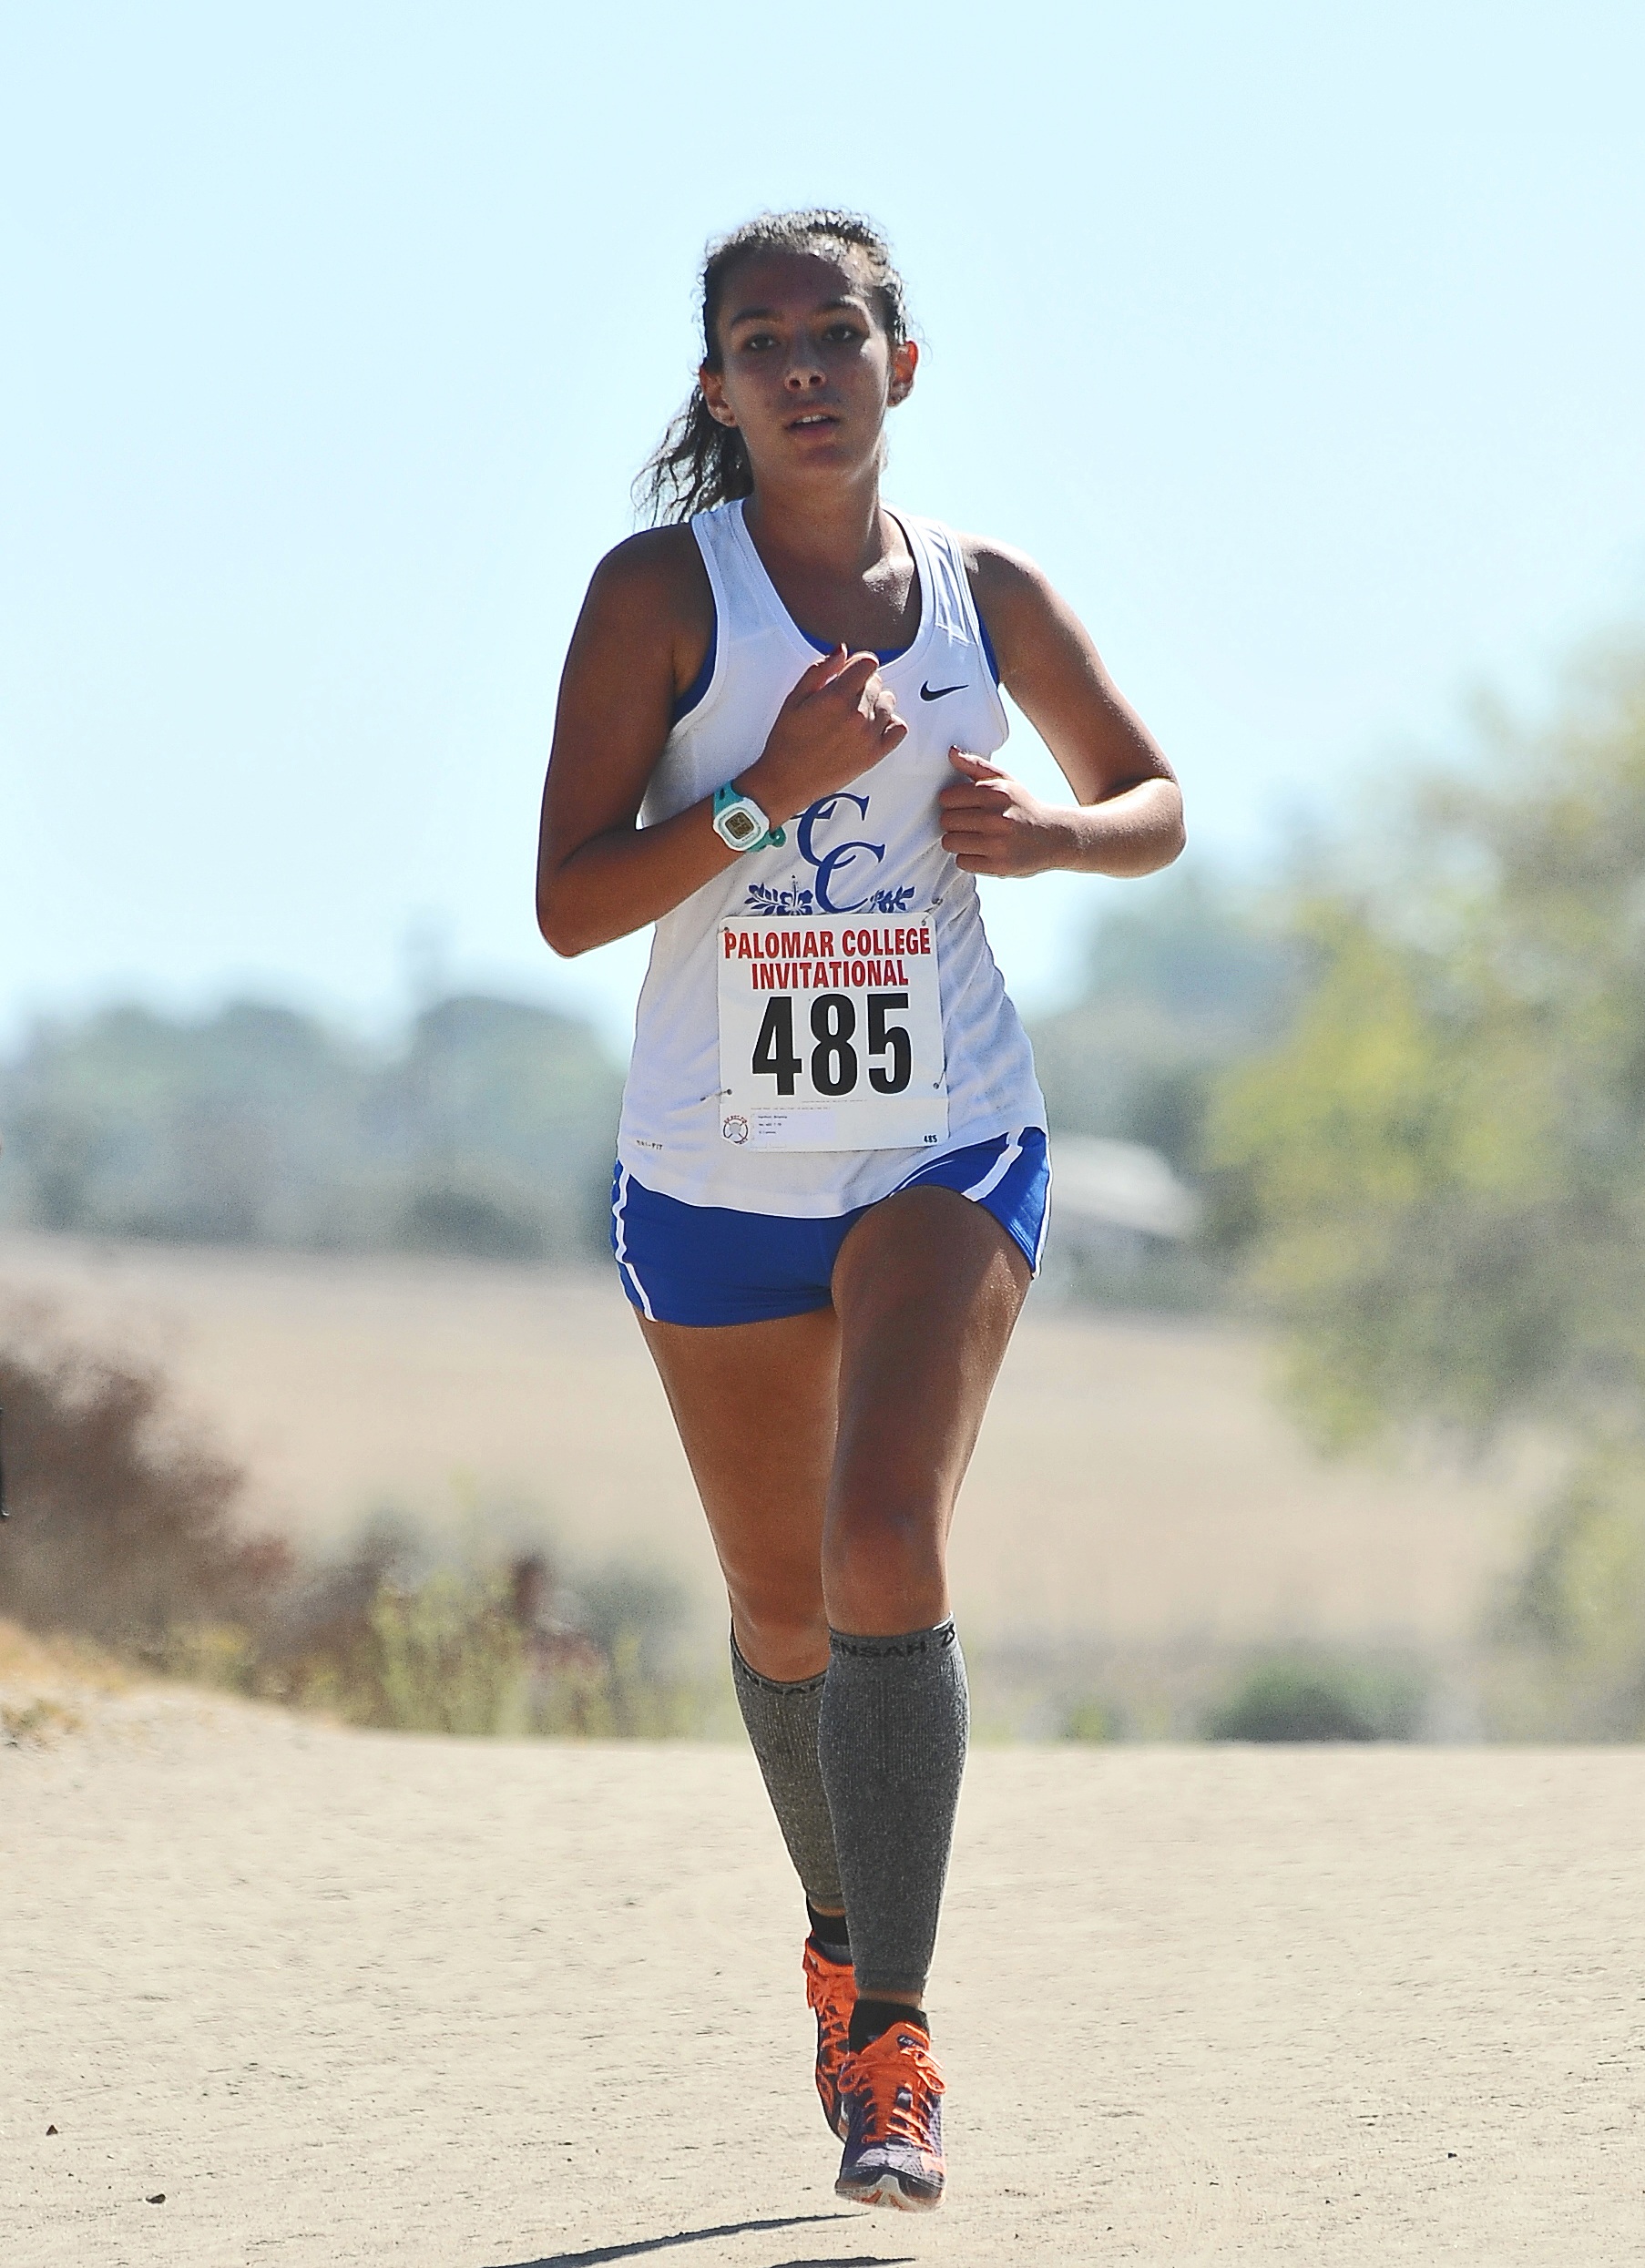
person, running, recreation, jogging, race, sports, endurance, athletics, sprint, cross country, physical exercise, outdoor recreation, human action, individual sports, endurance sports, ultramarathon, duathlon, long distance running, cross country running, racewalking